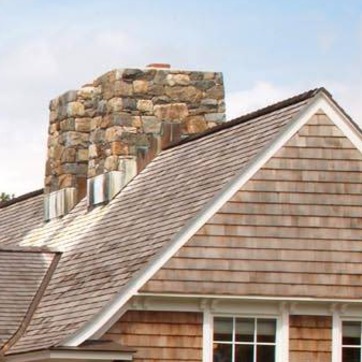
Material: other